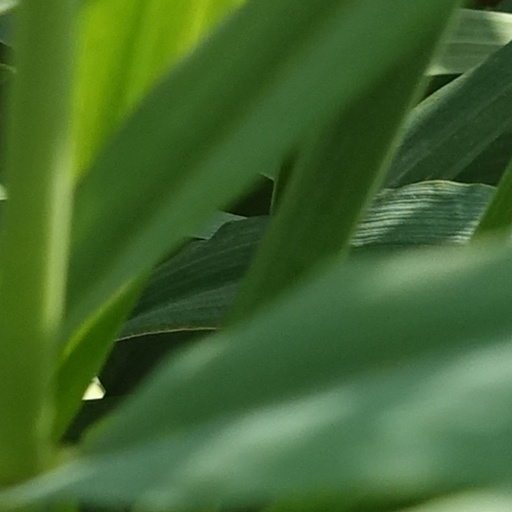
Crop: wheat